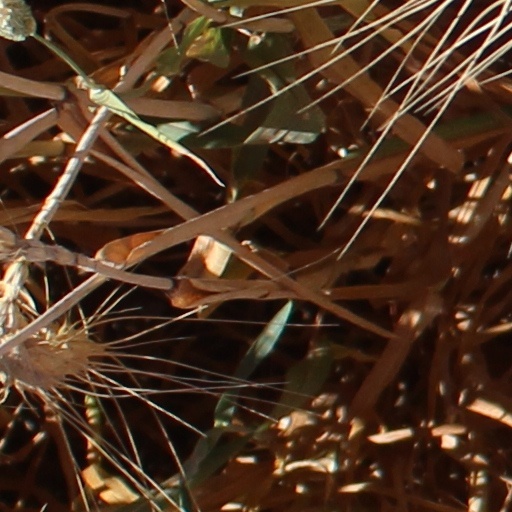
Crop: wheat